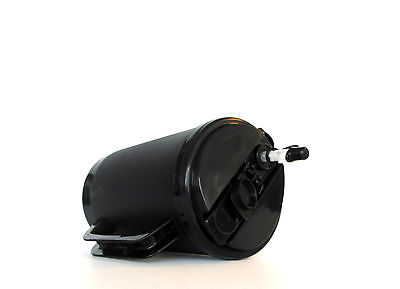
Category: mug